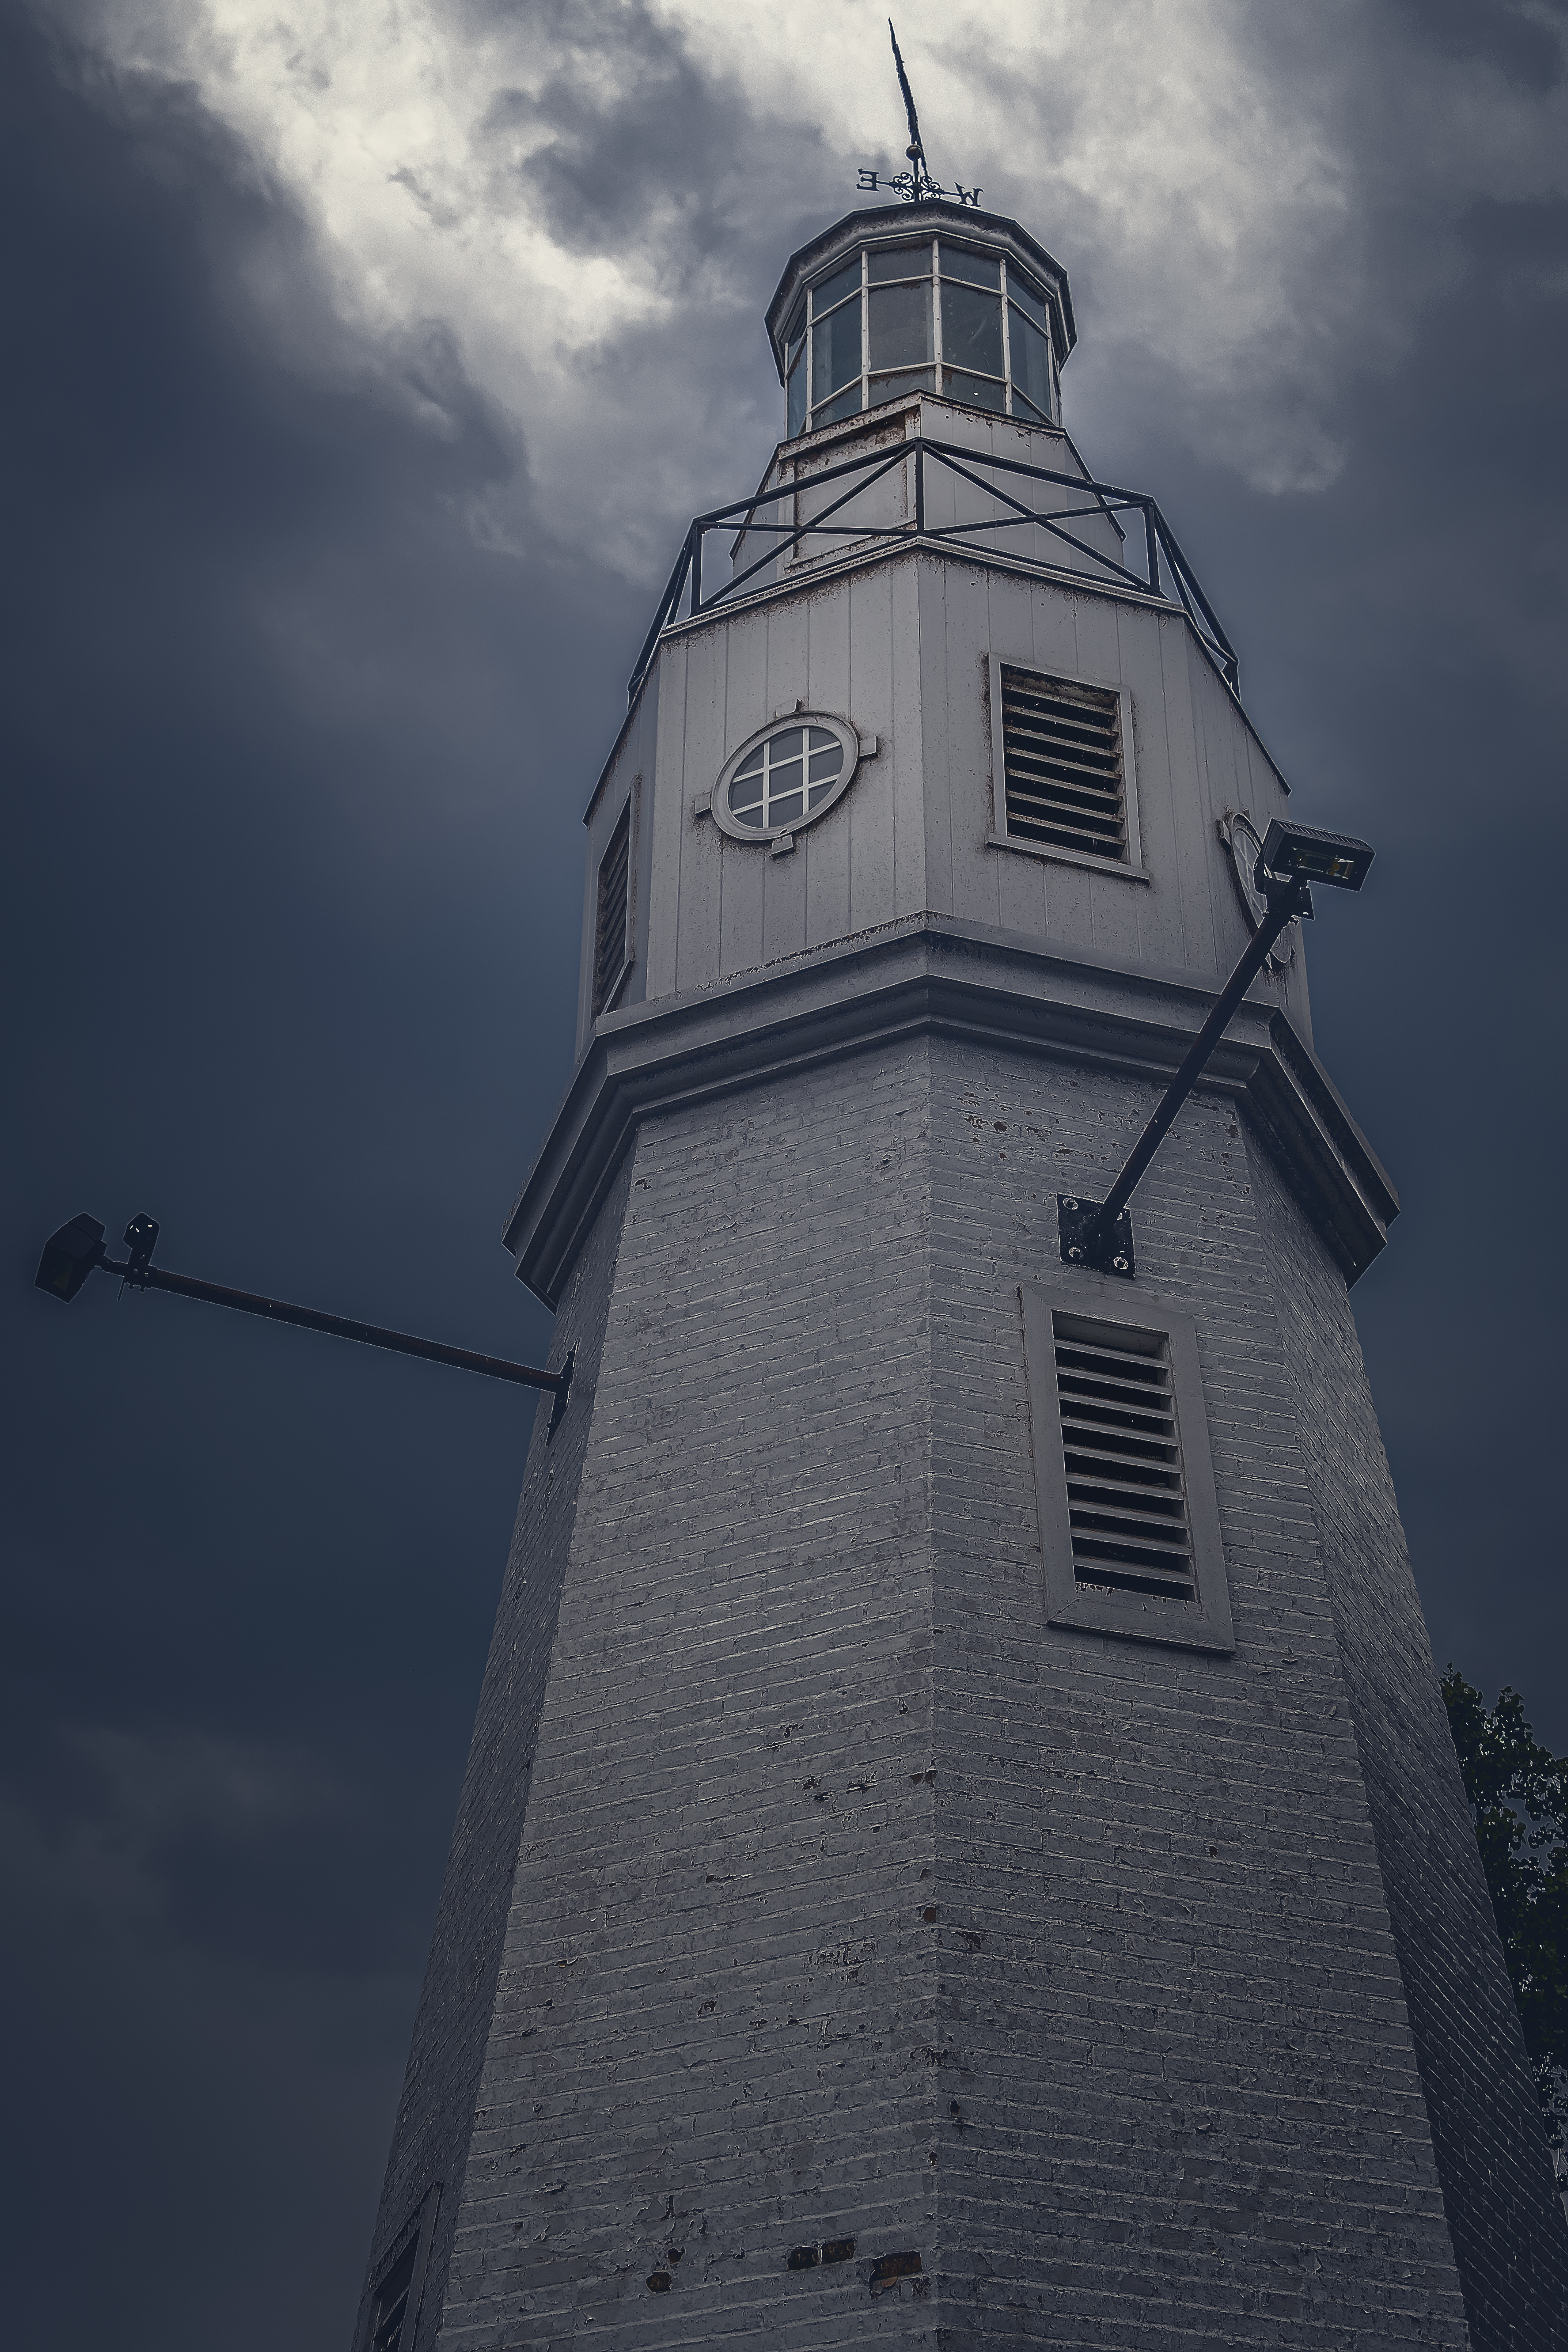
geotagged, Neenah, united states, usa, wisconsin, 290 Lakeshore Avenue Neenah, a6500, adventure, American City, appleton wi, Appleton WIS, appleton wisconsin, ATW, city, city streets, downtown, Historic Downtown Appleton, Kimberly Point Park, Kimberly Point Park Lighthouse, light station, lighthouse, midwest, north america, Outagamie County, Outagamie County WI, Outagamie County Wisconsin, park, Photo Walk, sightseeing, sony, SONY a6500, SONY Alpha 6500, sony mirrorless, SONY Photography, tourism, tourist attraction, Tourist Photos, travel, Travel Blog Photo, Travel Photo, travel photography, Traveling Adventures, united states of america, Urban Adventure, Urban Hiking, wandering, wi, Wisconsin City, Wisconsin Photos, Wisconsin Tourism, Wisconsin Travel, world travel, Neenah Light, tower, sky, landmark, architecture, beacon, cloud, building, black and white